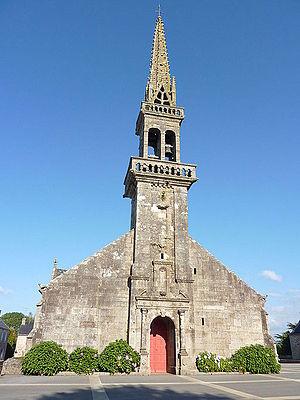
Plouyé: façade de l'église paroissiale
Plouyé [pluje] est une commune du canton du Huelgoat, dans le département du Finistère, dans la région Bretagne, en France.
La liste des églises du Finistère recense de la manière la plus complète possible les églises, cathédrales et basiliques situées dans le département français du Finistère.